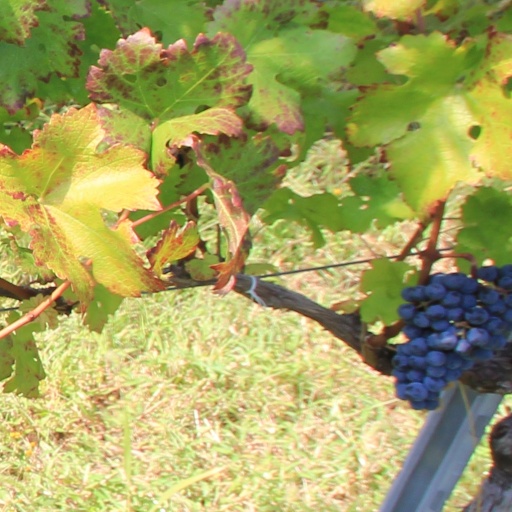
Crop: grape